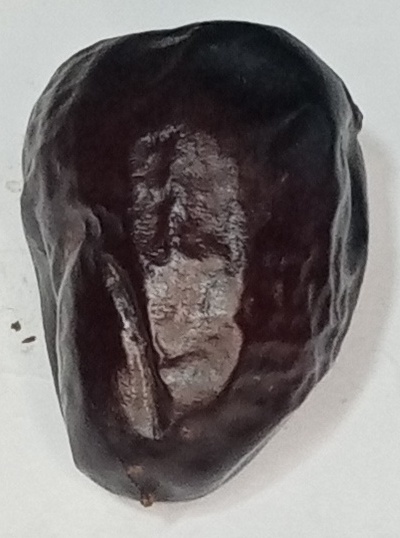
Variety: kupro
Size: large
Grade: grade-2